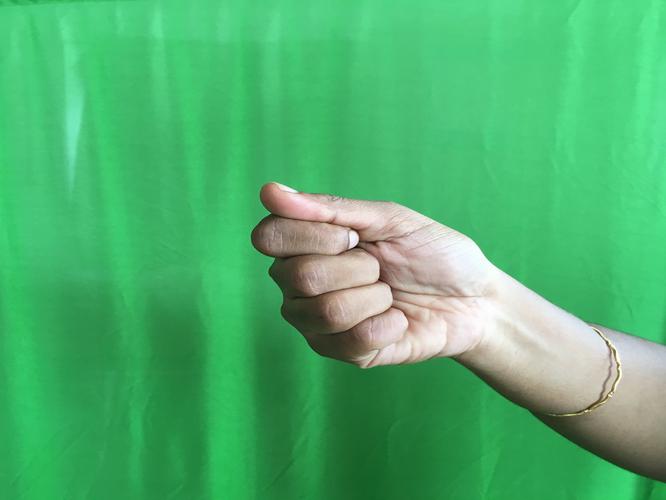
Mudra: Mushti
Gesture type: single_hand